Great Polish Map of Scotland

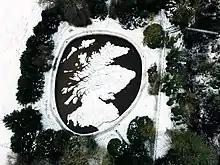
Aerial view of the snow-covered model. The map depicts most of Scotland, with the omission of the Northern Isles.

The Great Polish Map of Scotland is a large (50 m x 40 m) three-dimensional, outdoor concrete scale model of Scotland, located in the grounds of the Barony Castle Hotel, outside the village of Eddleston near Peebles in the Scottish Borders. It is also known as the Mapa Scotland (derived from Polish "mapa Szkocji") or the Barony Map. The brainchild of Polish war veteran Jan Tomasik, it was built between 1974 and 1979 and is claimed to be the world's largest terrain relief model. The sculpture is a category B listed building, and has been restored by the "Mapa Scotland" volunteer group.